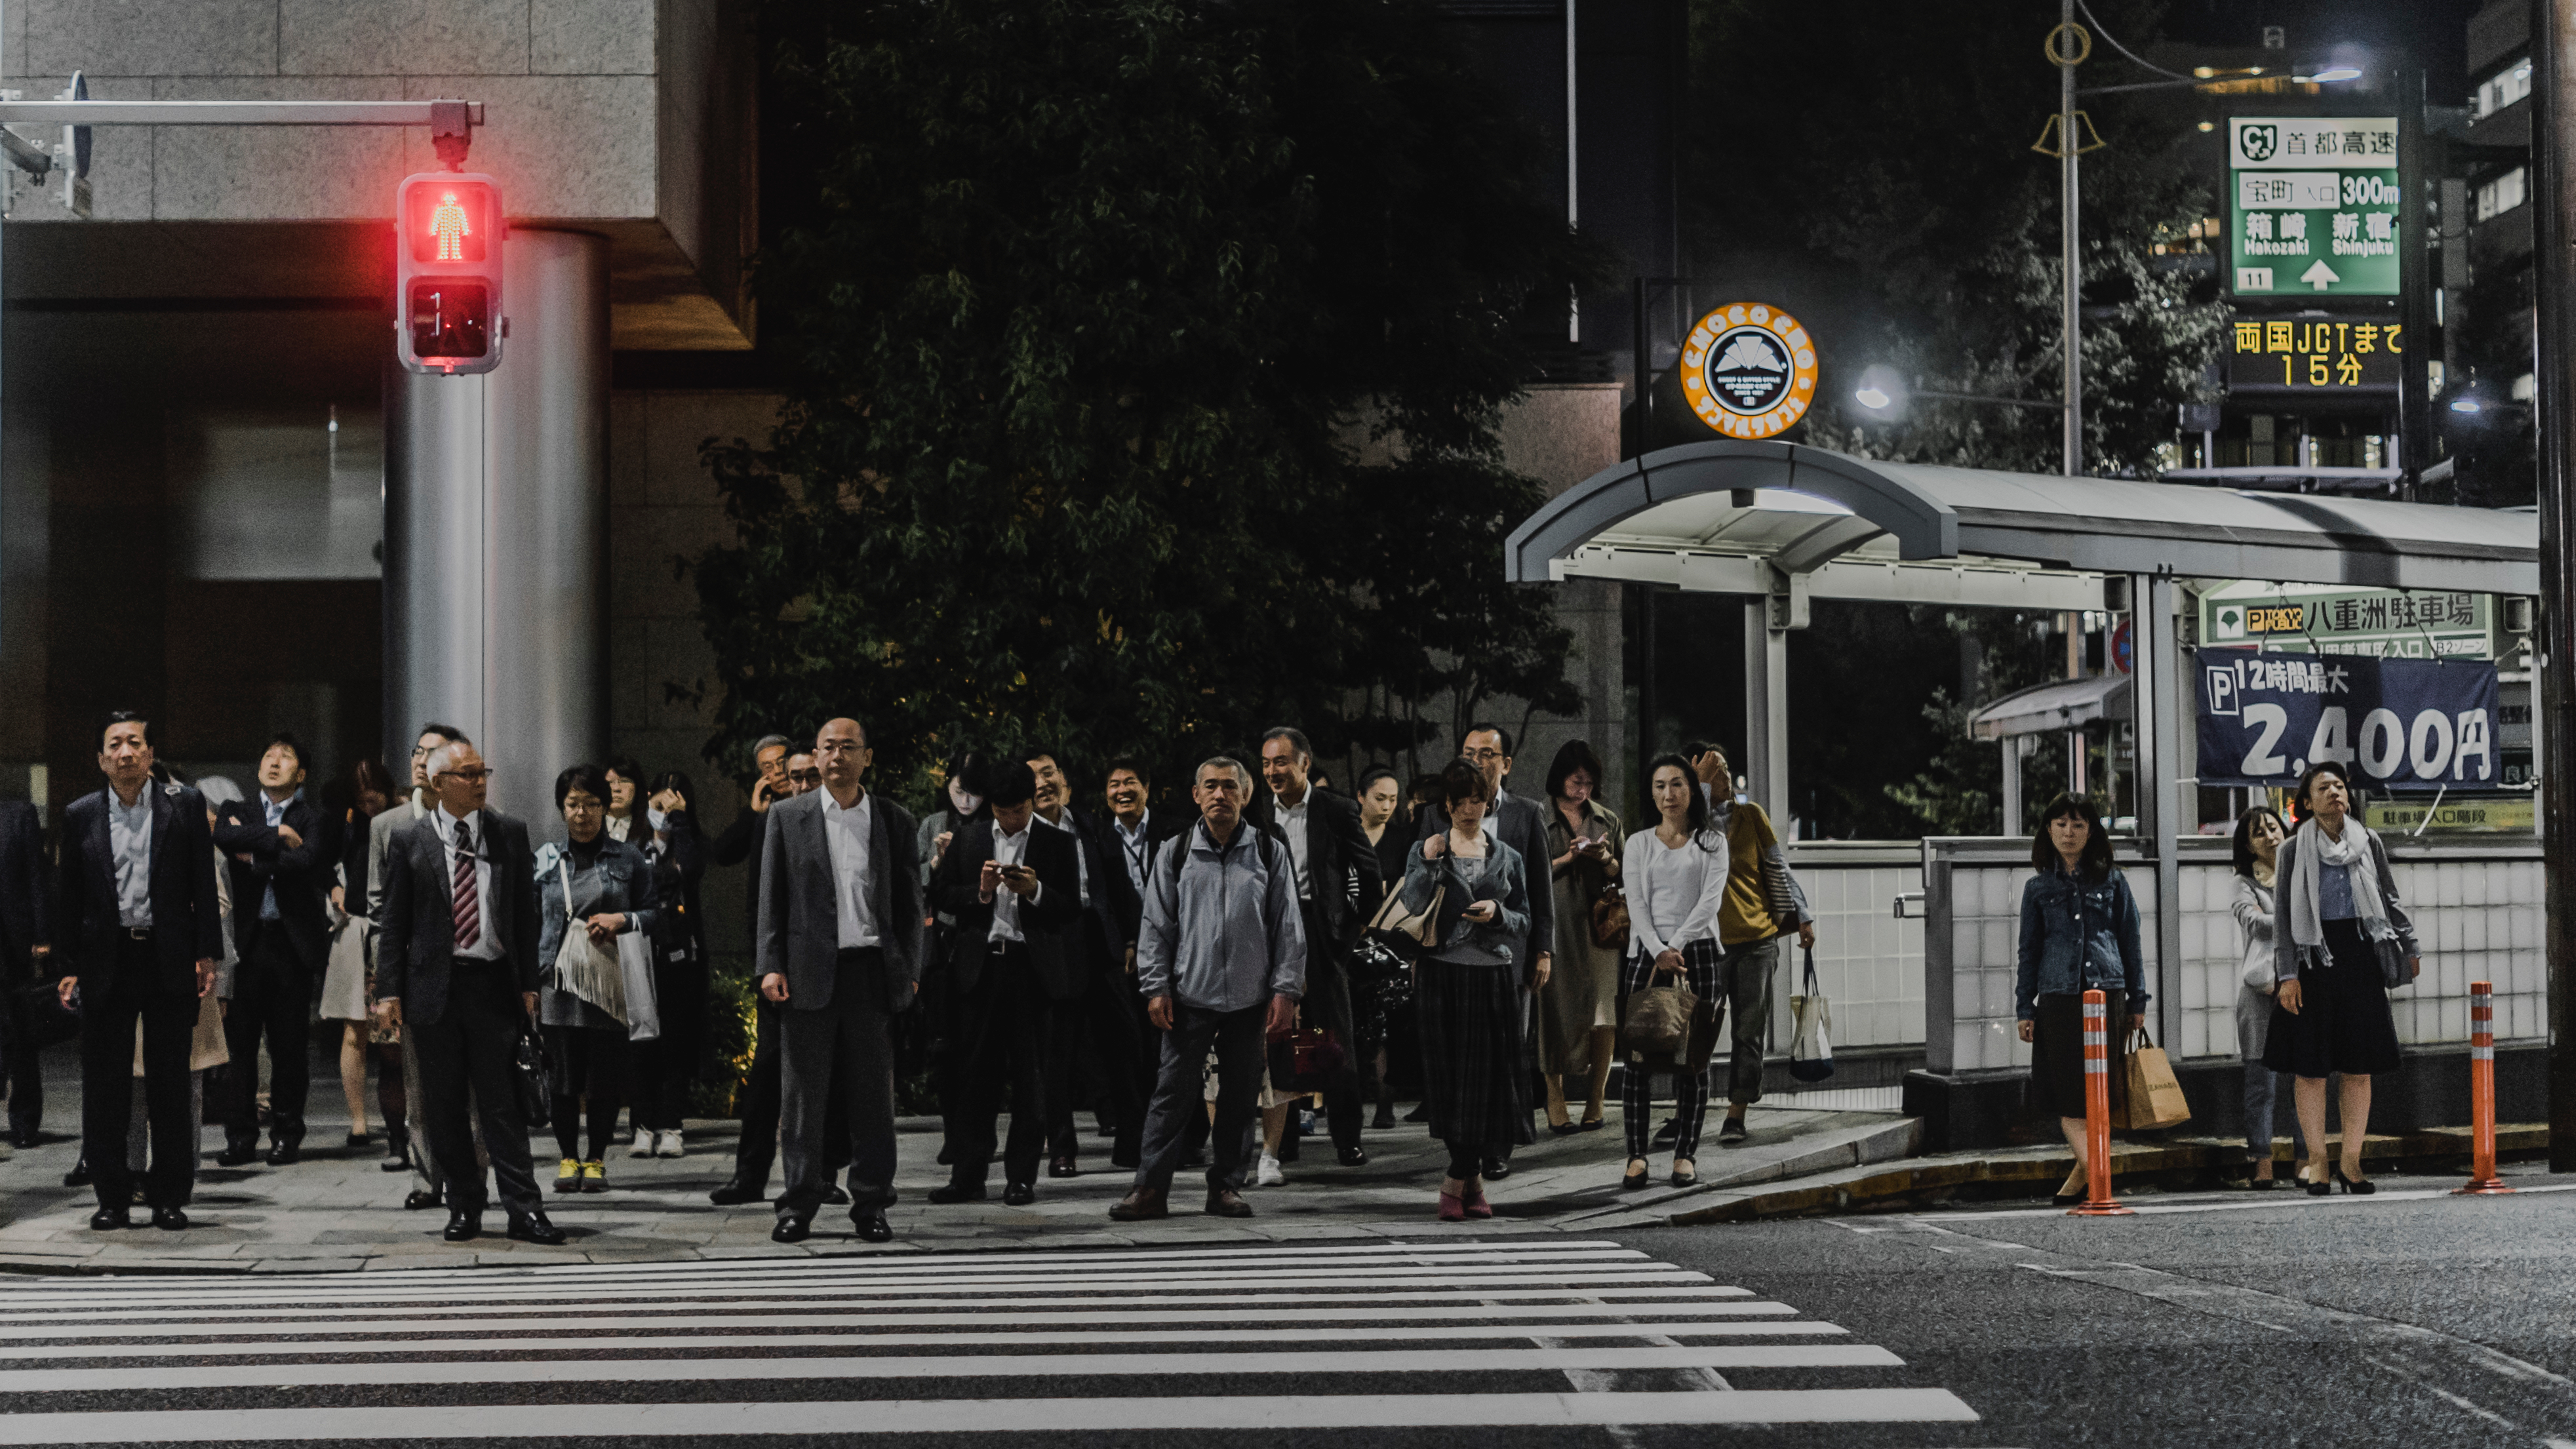
pedestrian, people, road, street, crossing, crowd